Michael McIndoe

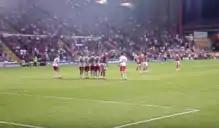
Michael McIndoe scores from a free-kick during 2nd leg of the play-off semi-final against Crystal Palace. May 2008

In July 2007, McIndoe signed a three-year contract with Championship club Bristol City reuniting with manager Gary Johnson for an undisclosed fee believed to be in the region of £500,000. On 15 September 2007 he scored his first goal for the Robins in an away match against Coventry City winning 3–0. McIndoe helped Bristol City have a successful season finishing 4th. In the play-off semi-final against Crystal Palace, he scored a 30-yard free kick in extra-time taking Bristol City to their first Championship play-off final at Wembley Stadium against Hull City in front of almost 90,000. Dean Windass scored the winning goal for Hull City taking them into the Premier League. In his first season with the Robins, McIndoe made 49 appearances scoring 7 goals from midfield. Gary Johnson rewarded McIndoe with a new 3-year contract.